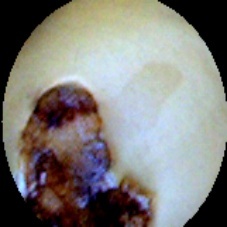
Label: Broken